Aesop

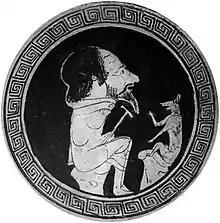
Image presumed to depict Aesop and fox, Greek red-figure cup c. 450 BCE

Popular perception of Aesop as black was to be encouraged by comparison between his fables and the stories of the trickster Br'er Rabbit told by African slaves in North America. In Ian Colvin's introduction to "Aesop in Politics" (1914), for example, the fabulist is bracketed with Uncle Remus, "For both were slaves, and both were black." The traditional role of the slave Aesop as "a kind of culture hero of the oppressed" is further promoted by the fictional "Life", emerging "as a how-to handbook for the successful manipulation of superiors." Such a perception was reinforced at the popular level by the 1971 TV production "Aesop's Fables" in which Bill Cosby played Aesop. In that mixture of live action and animation, Aesop tells fables that differentiate between realistic and unrealistic ambition and his version there of "The Tortoise and the Hare" illustrates how to take advantage of an opponent's over-confidence.